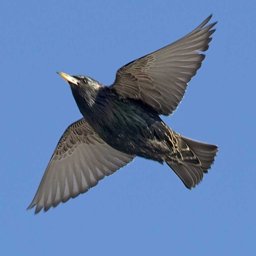
the enemy on the wing .